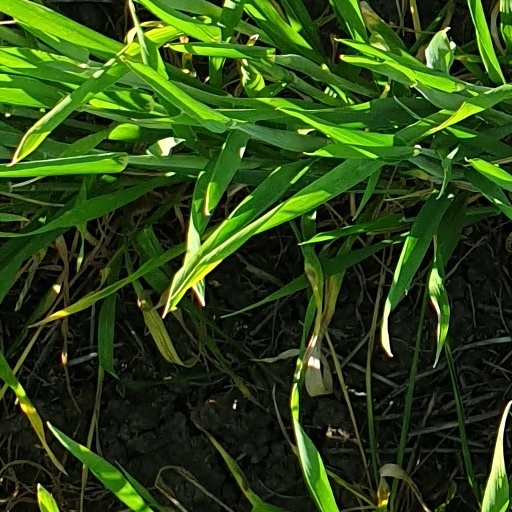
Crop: wheat